Umberto Puppini

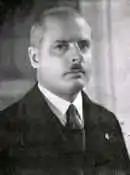
Umberto Puppini, was a minister of the Italian government

Umberto Puppini (16 August 1884, Bologna – 21 May 1946, Bologna) was a minister of the Italian government in the 1930s and a professor of hydraulic engineering.